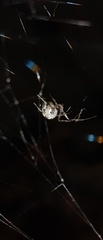
Species: Parasteatoda_tepidariorum